Pichi Richi Railway

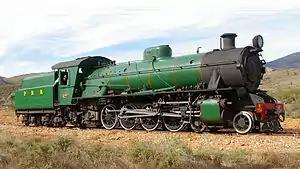
Locomotive W934 at Woolshed Flat in 2012

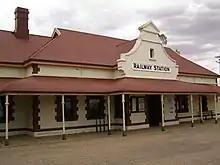
Flinders Ranges Visitor Information Centre, located in Quorn station, together with the Pichi Richi Railway Museum, souvenir shop & ticket office.

The headquarters of PRRPS is at the Quorn railway station. Restoration and repair work continues to be undertaken by volunteers at the carriage restoration and locomotive workshop. Trains operate through the Pichi Richi Pass to Woolshed Flat and Port Augusta and out of Port Augusta to Quorn. The volunteer organisation has fully restored a fleet of South Australian Railways (SAR), Commonwealth Railways (CR) and Western Australian Government Railways (WAGR) steam and diesel locomotives, passenger and freight rolling stock.